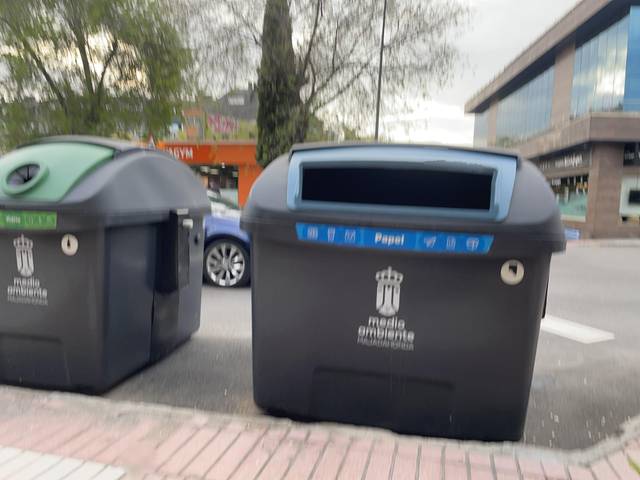
Region: Spain
Coordinates: 40.475, -3.872